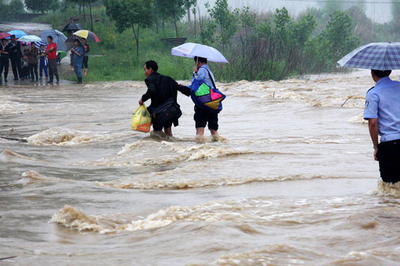
Weather: rain or strom